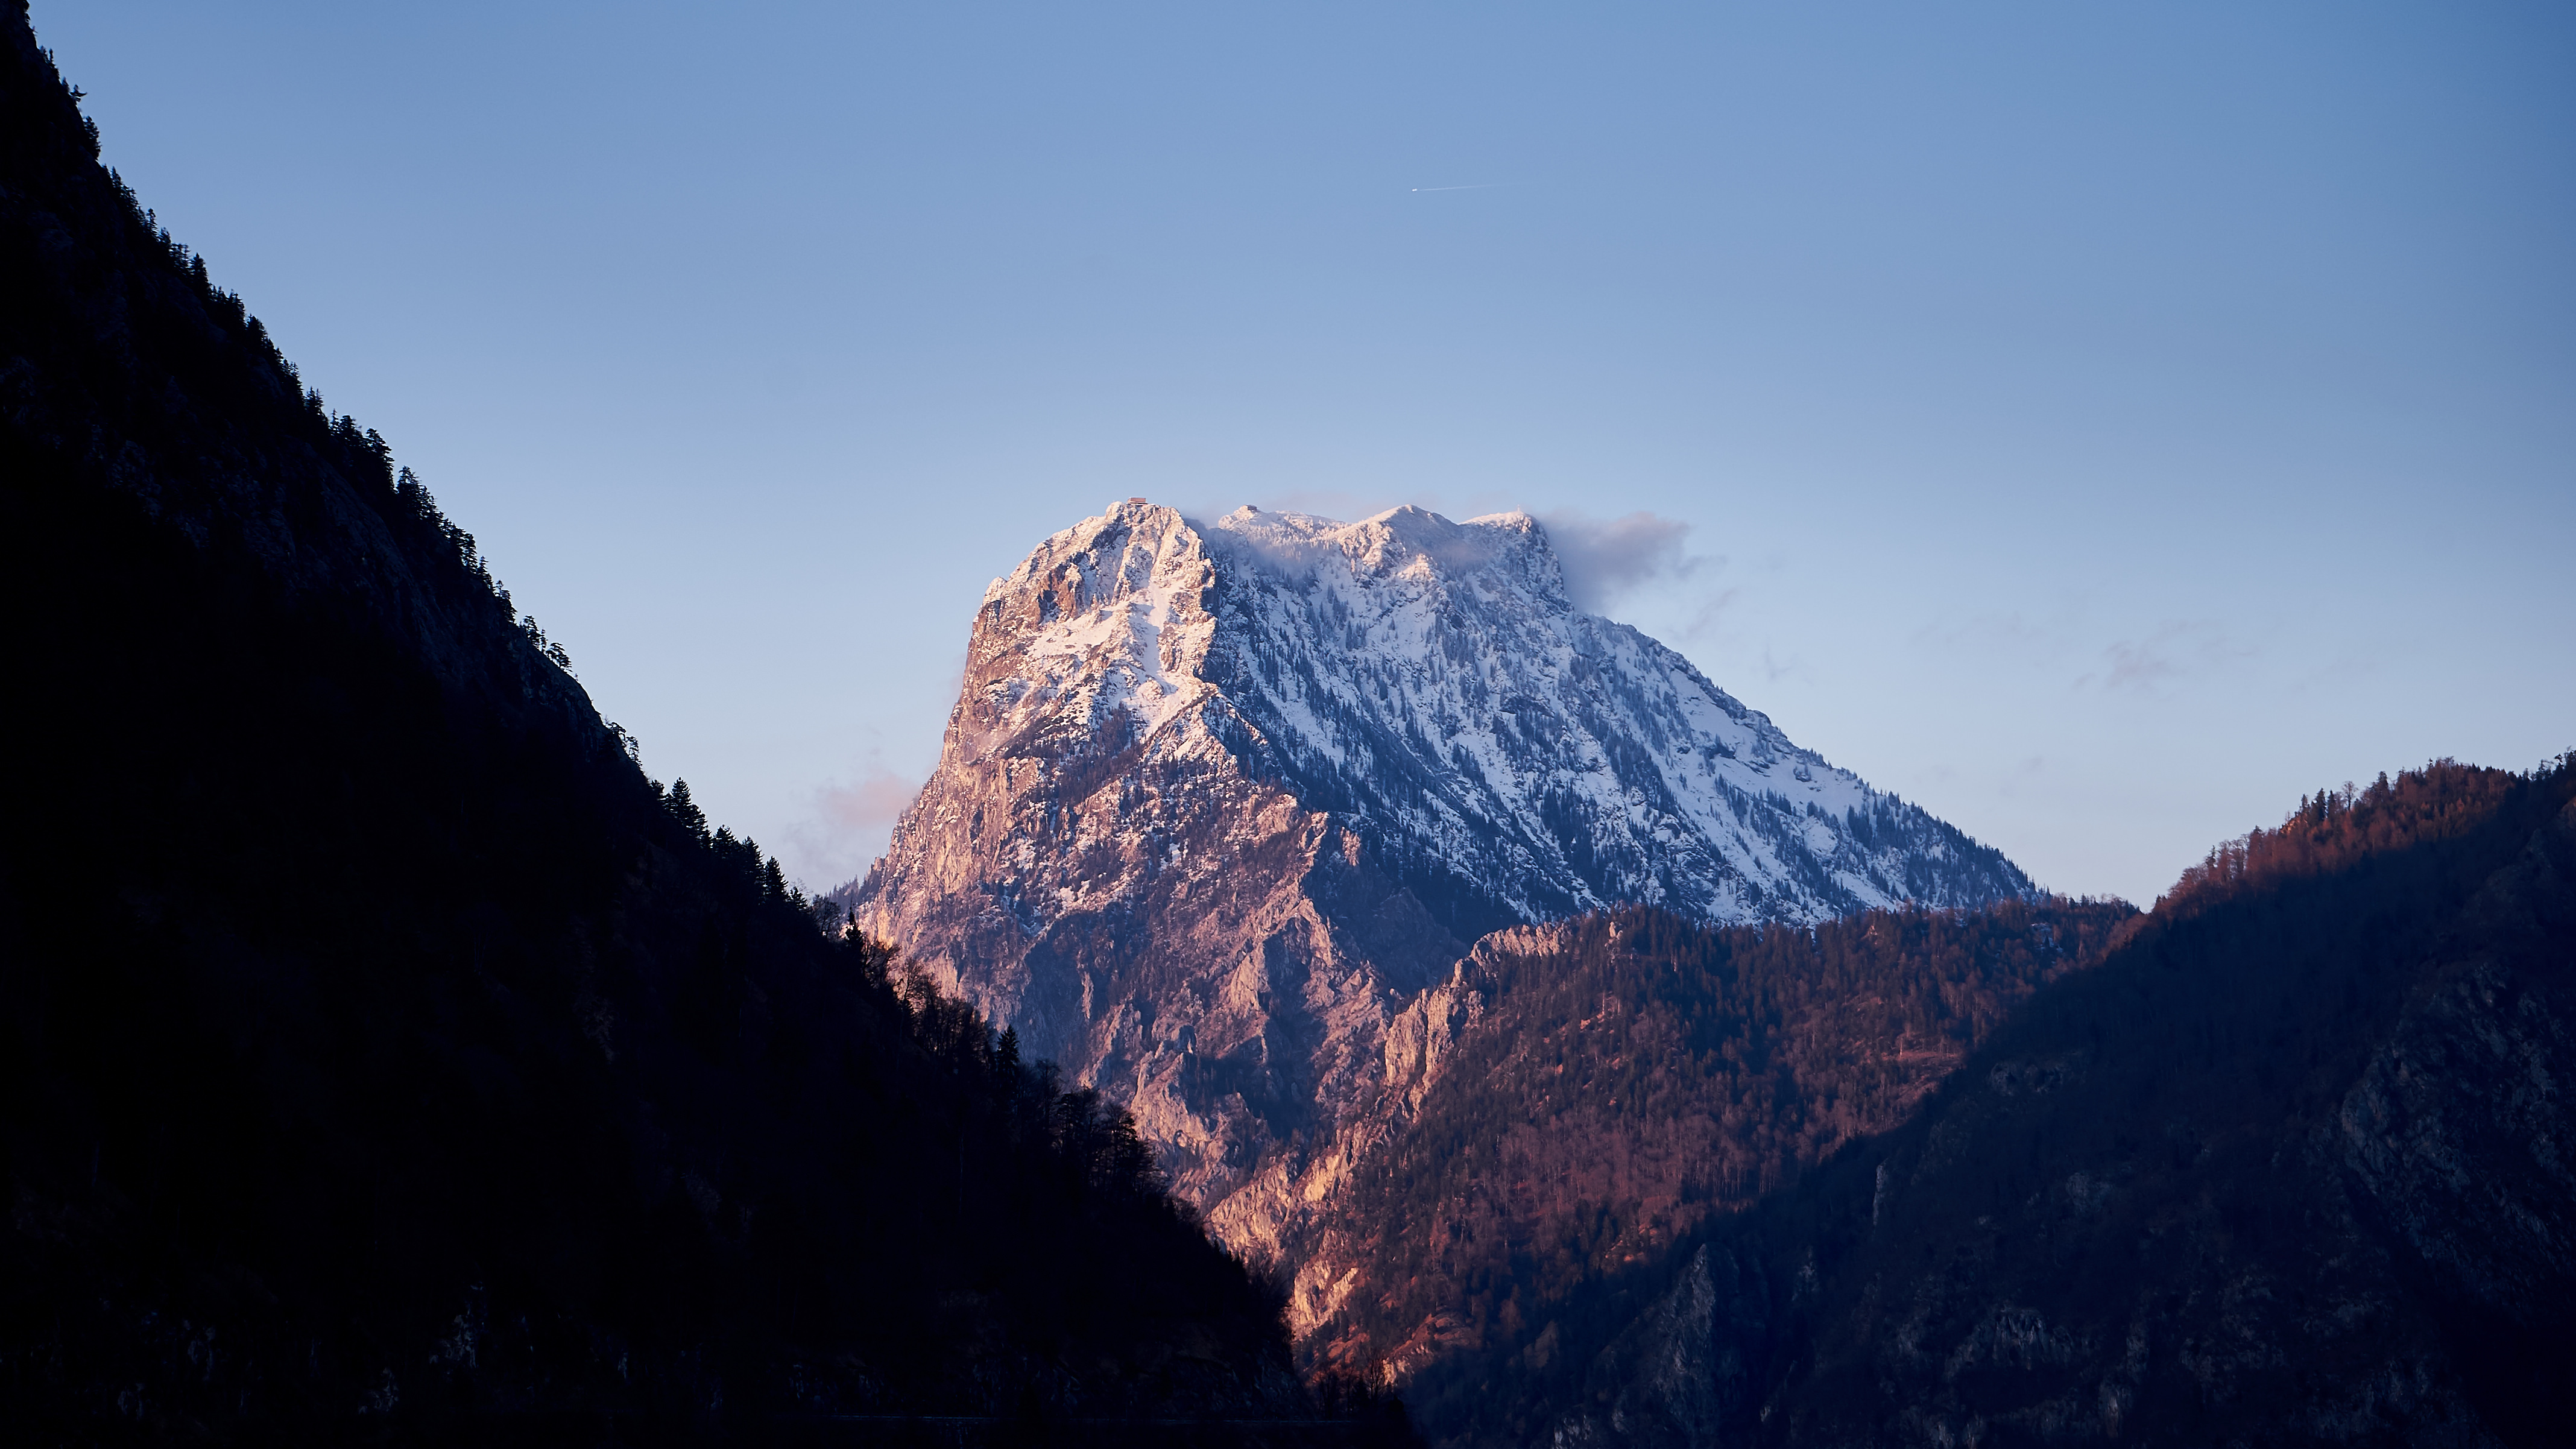
landscape, nature, wilderness, mountain, snow, valley, mountain range, scenic, ridge, summit, mountain peak, outdoors, woods, alps, pinnacle, landform, rocky mountain, geographical feature, mountainous landforms